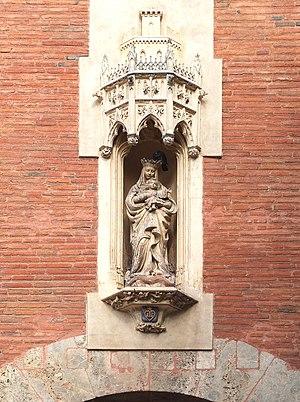
Statue de la Mère de Dieu au-dessus de la Porte Notre-Dame, côté ville, Castillet à Perpignan